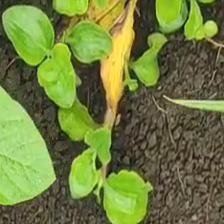
Weed species: Kena_(Commplina_benghalensio)